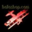
Label: airplane